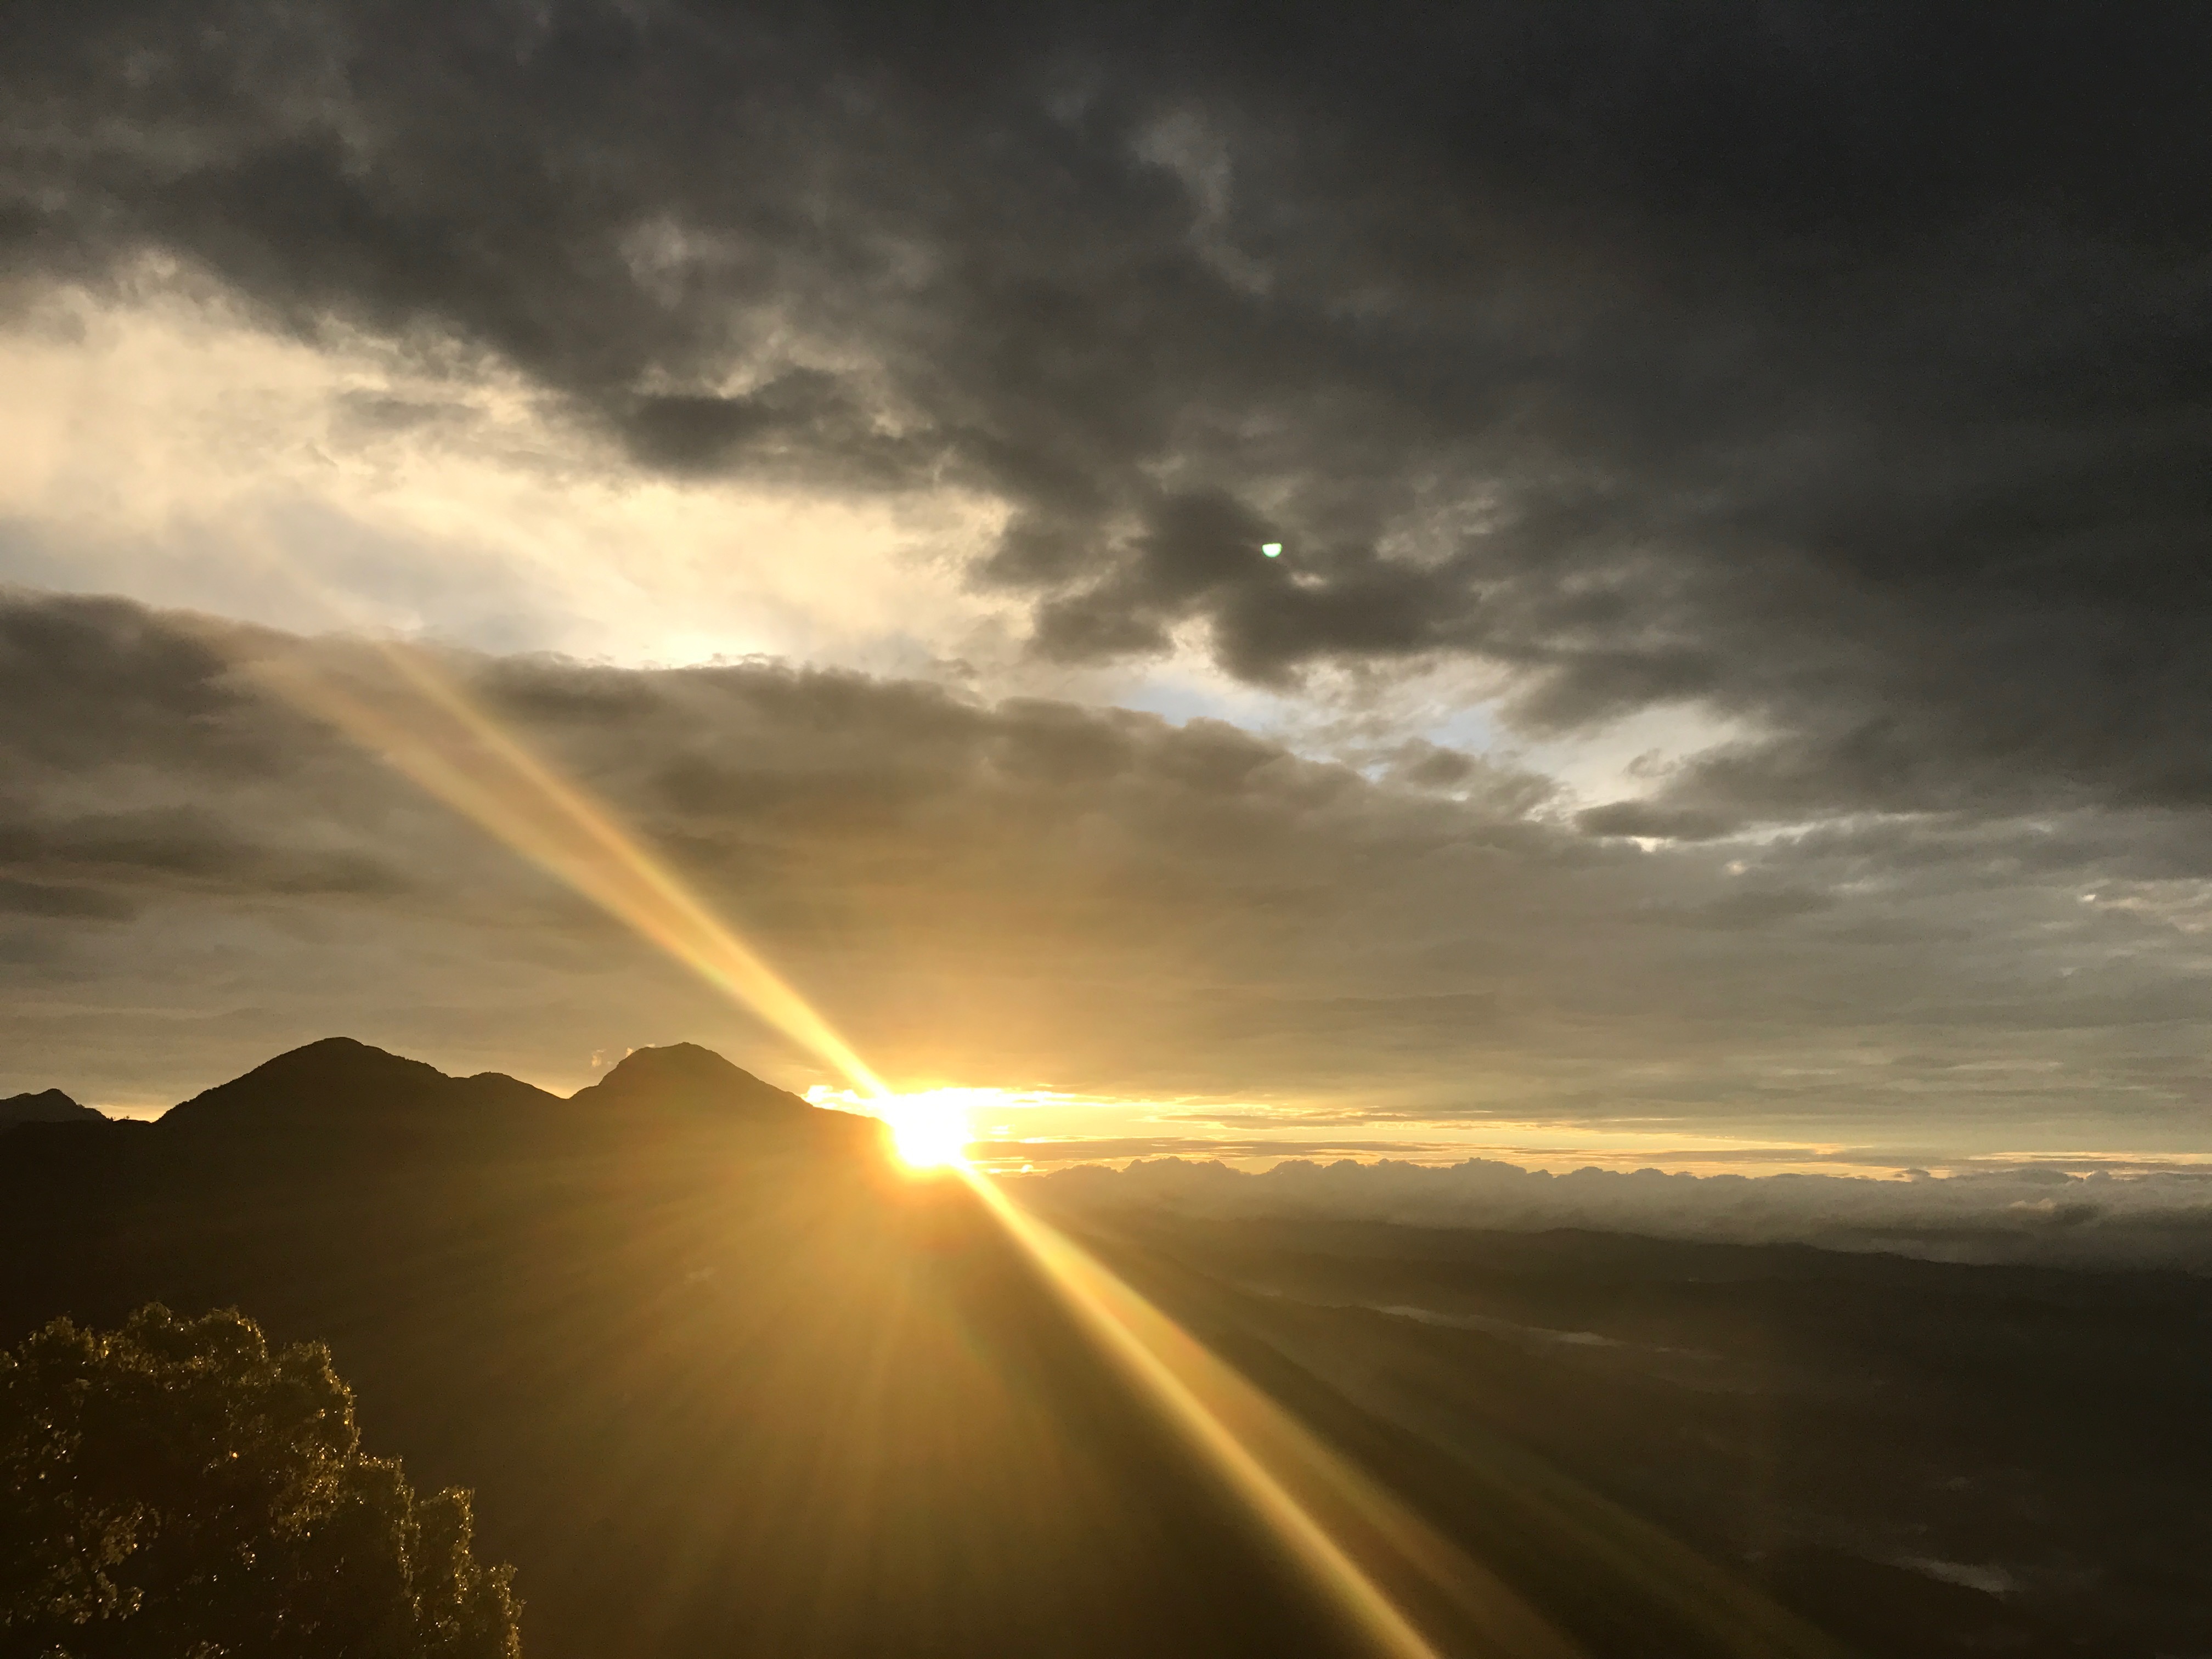
sky, cloud, horizon, atmospheric phenomenon, sunrise, atmosphere, dawn, sunlight, light, morning, afterglow, sunset, darkness, atmosphere of earth, sun, evening, dusk, meteorological phenomenon